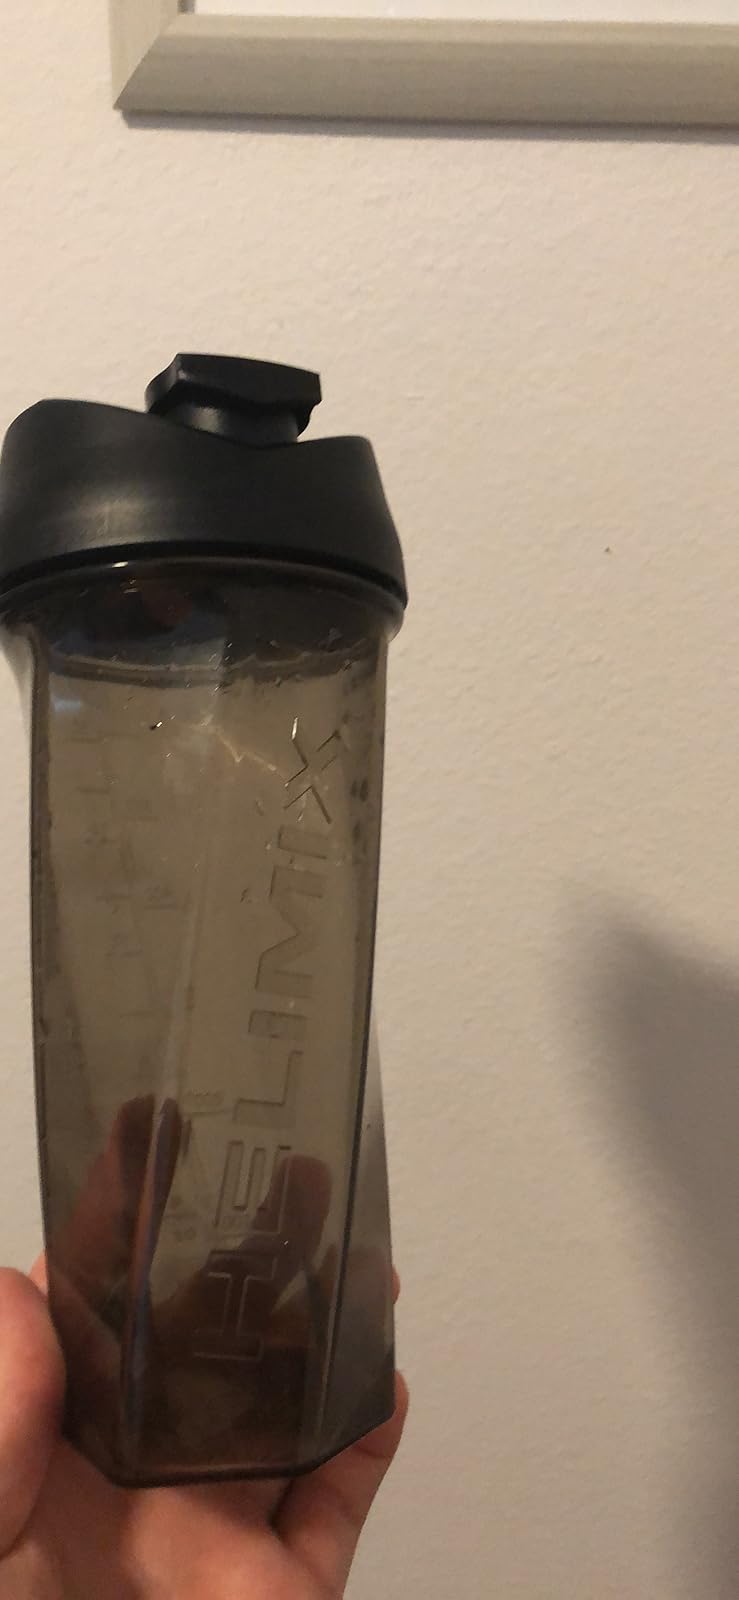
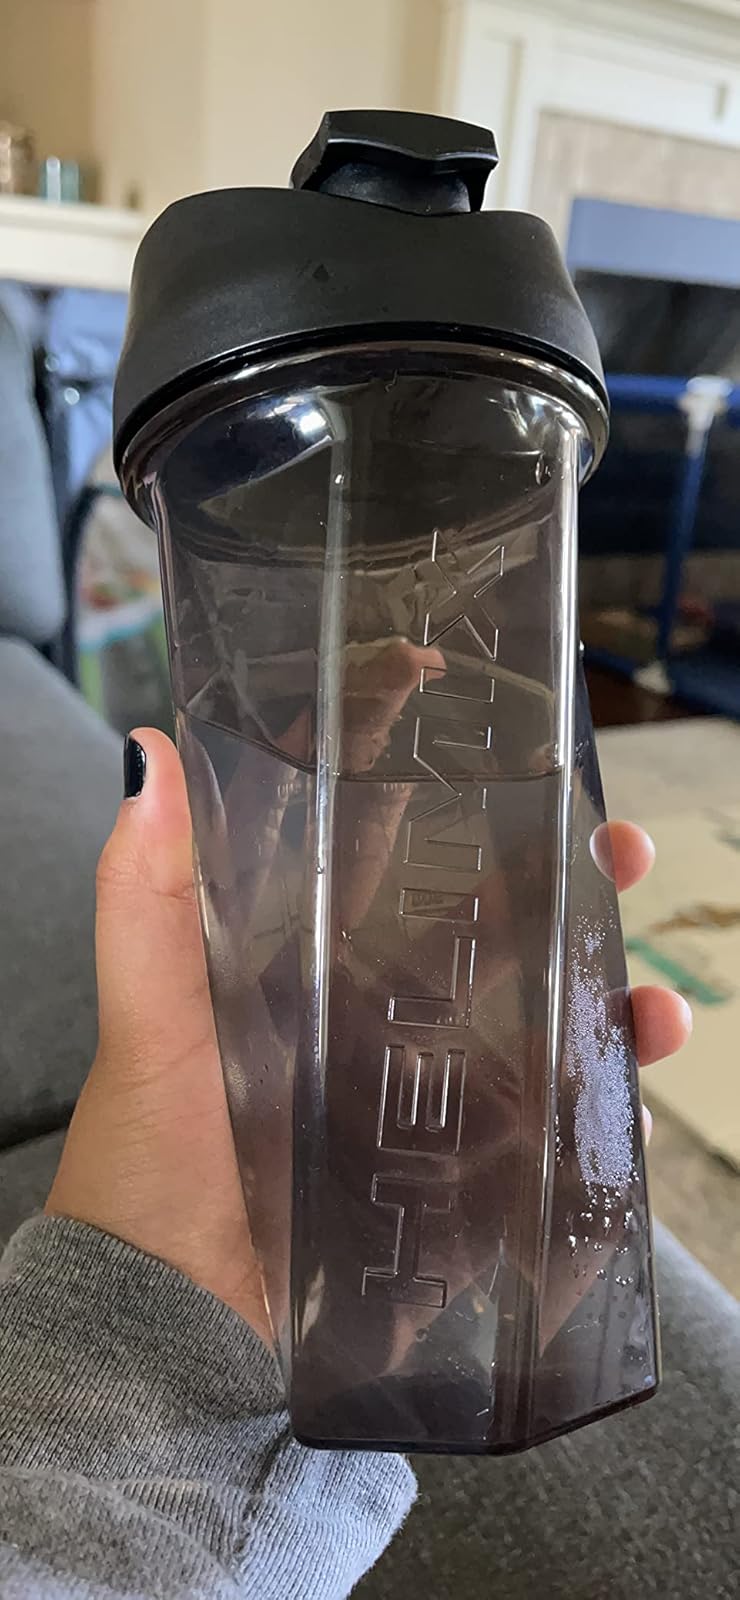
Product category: items_blender
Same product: yes